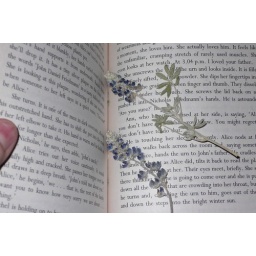
I obsessively stuff flowers in my books and find them later forgotten